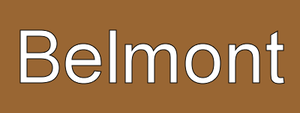
Montrose est une station aérienne de la ligne brune du métro de Chicago située au nord-ouest de la ville dans le quartier de Lincoln Square. Elle est située à égale distance de Damen au nord-ouest et de Irving Park au sud.
Francisco est une station de la ligne brune du métro de Chicago située dans le quartier d'Albany Park au nord ouest de la ville sur la Ravenswood Branch.
Rockwell est une station de la ligne brune du métro de Chicago située au nord ouest de la ville sur la Ravenswood Branch. Elle est située au niveau du sol à 400 mètres de Western à l’est et à 600 mètres de Francisco à l’ouest au niveau de la rivière Chicago.